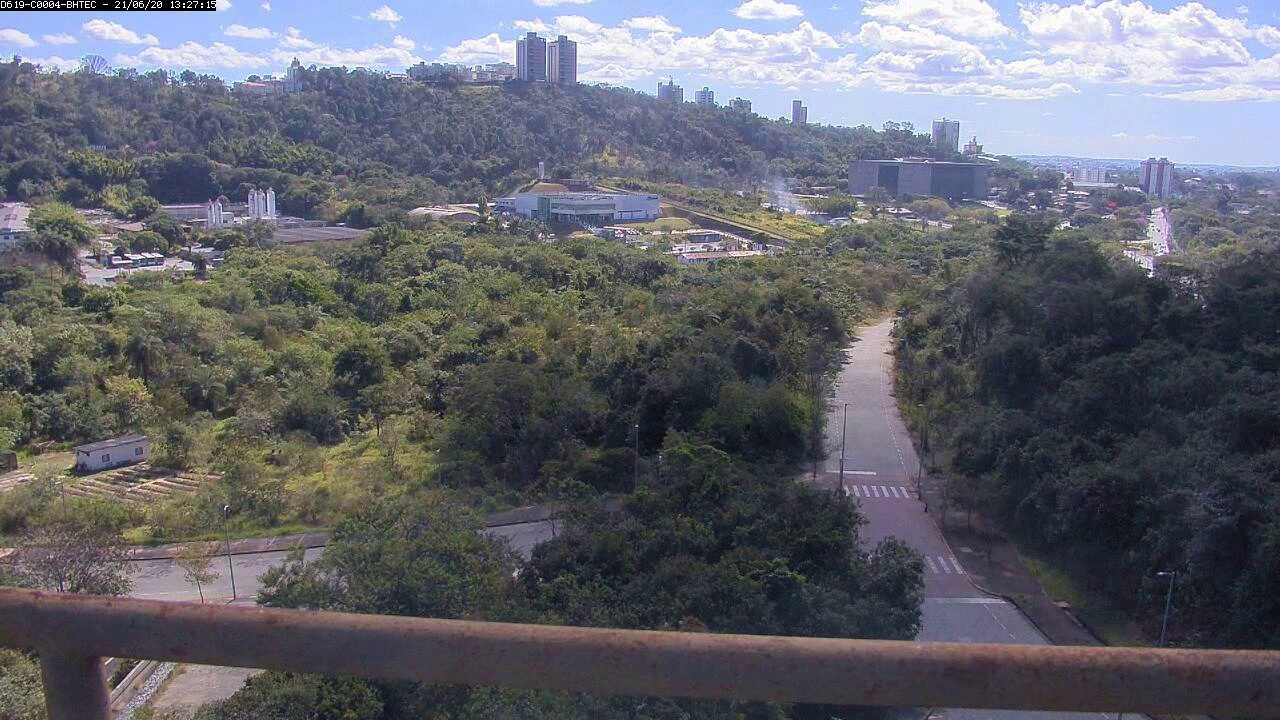
Fire: no
Smoke: yes